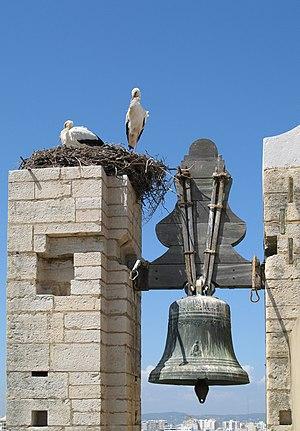
Faro (Algarve, Portugal): clocher de la cathédralePortuguês: Faro (Algarve, Portugal): Sé Catedral, torre campanário
Faro est une ville du Portugal, et le chef-lieu de l'Algarve, la région touristique qui se trouve à l'extrême sud du Portugal.